AlmaLinux

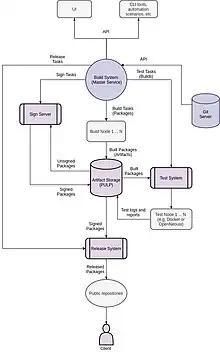
A diagram of the AlmaLinux Build System (ALBS)

The AlmaLinux Build System, commonly shortened to "ALBS", is the build system of AlmaLinux. It was first used to release version 8.6 (Sky Tiger), and has the capability of automating builds for the x86-64, AArch64, ppc64, and S390x architectures. The ALBS consists of five components: the Git Service, Release System, Sign Server, Test System, Build Node. Each component is governed by an overarching component known as the "Master Service", which is intended to be controlled via its own API.